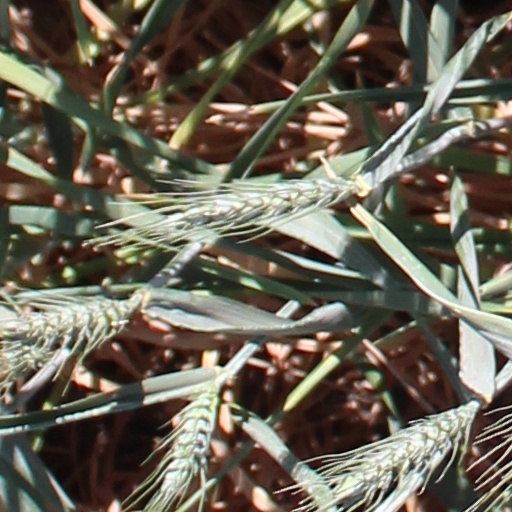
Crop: wheat